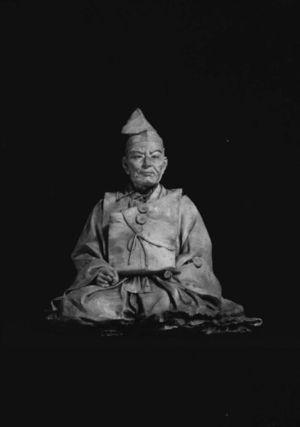
Shimazu Yoshihisa est un daimyo de la période Sengoku du Japon.